Peyton Burdick

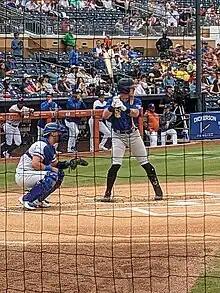
Burdick at bat for the Jacksonville Jumbo Shrimp in 2023

Edmund Peyton Burdick (born February 26, 1997) is an American professional baseball outfielder who is a free agent. He has previously played in Major League Baseball (MLB) for the Miami Marlins. He played college baseball at Wright State University. Burdick was selected by the Marlins in the third round of the 2019 MLB draft and made his MLB debut for them in 2022.